Snake

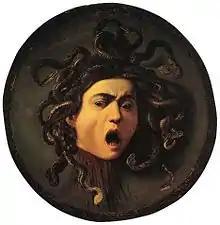
"Medusa" (1597) by the Italian artist Caravaggio

The movement of snakes in arboreal habitats has only recently been studied. While on tree branches, snakes use several modes of locomotion depending on species and bark texture. In general, snakes will use a modified form of concertina locomotion on smooth branches, but will laterally undulate if contact points are available. Snakes move faster on small branches and when contact points are present, in contrast to limbed animals, which do better on large branches with little 'clutter'.